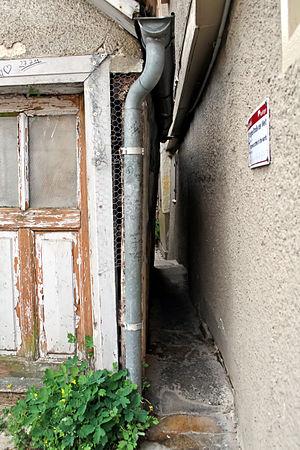
Reutlingen est une ville dans l'État allemand de Bade-Wurtemberg. La ville se situe environ à 40 km de Stuttgart, environ 60 km à l'ouest d'Ulm et 180 km de Strasbourg.